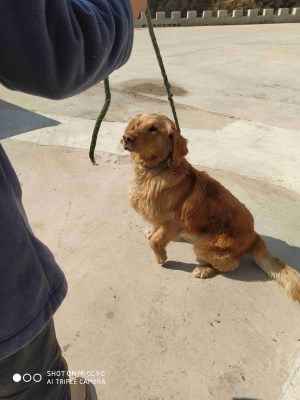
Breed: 5355-n000126-golden_retriever